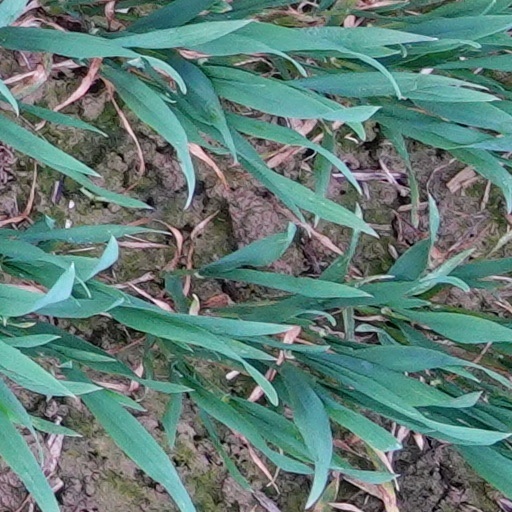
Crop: wheat